Question: Please indicate a possible affordance area of the apple that can be used for eating
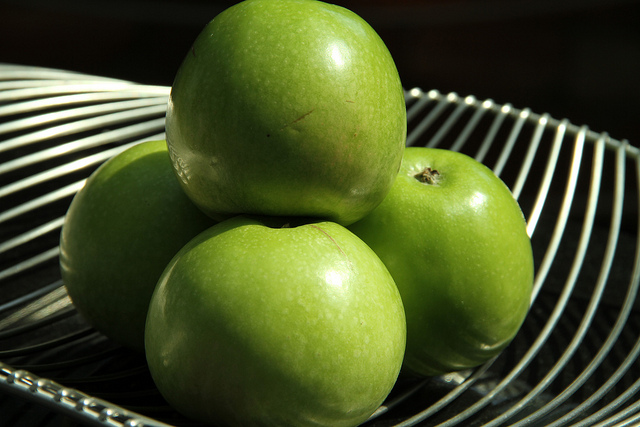
Answer: [370.5, 144, 540.5, 352]